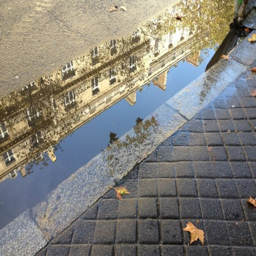
a puddle on a city in the 16th